Antisemitism in Islam

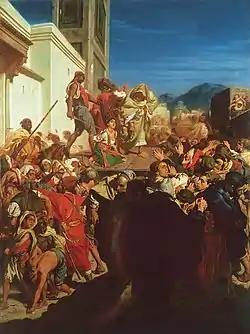
"Execution of a Jewess in Morocco" (Sol Hachuel), ; painting by Alfred Dehodencq.

Martin Kramer writes that in Islamic tradition, in striking contrast with the Christian concept of the eternal Jew, the contemporary Jews were not presented as archetypes—as the embodiment of Jews in all times and places.